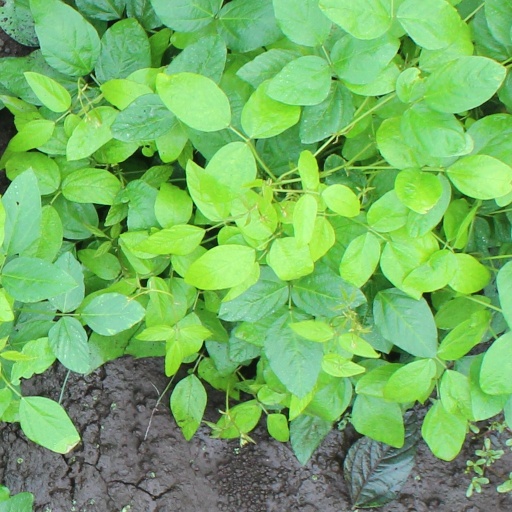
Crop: soybean